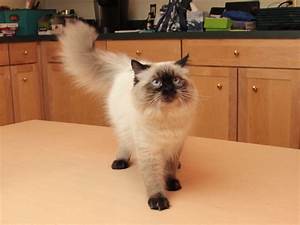
Label: gatto